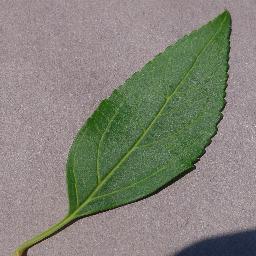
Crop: cherry
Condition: (including_sour)_healthy